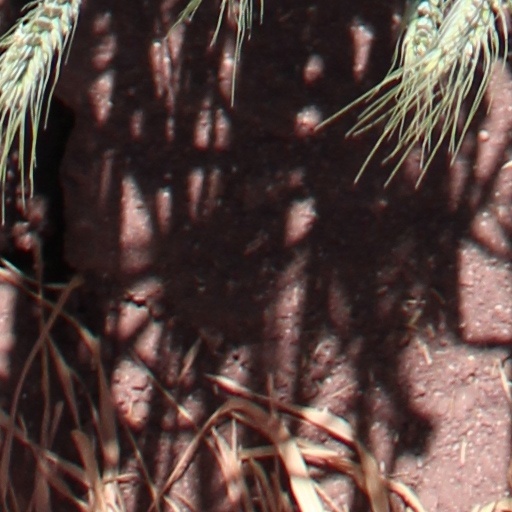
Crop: wheat